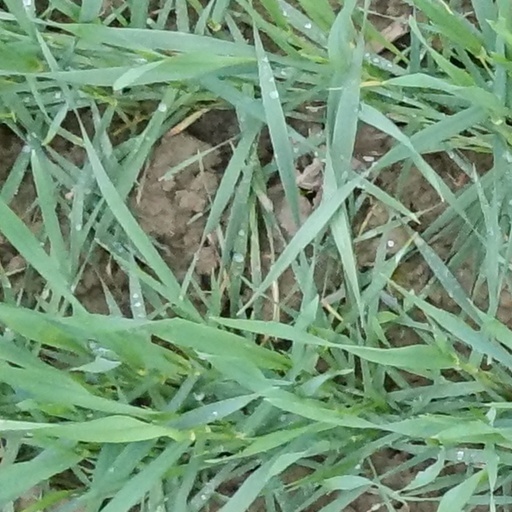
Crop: wheat